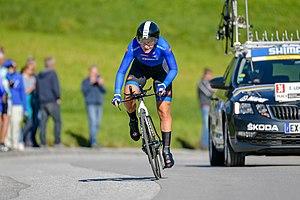
La Saison 2018 de l'équipe Wiggle High 5 est la sixième de la formation. L'effectif est grandement remanié. Le principal départ est celui de la sprinteuse belge Jolien D'Hoore. Elle est remplacée par Kirsten Wild. Lisa Brennauer, ancienne championne du monde du contre-la-montre, rejoint également l'équipe tandis que la sprinteuse italienne Giorgia Bronzini la quitte.